Ford Hall (Willamette University)

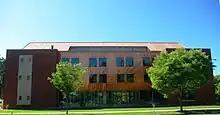
North side of Ford Hall

Designed by Hennebery Eddy Architects, the structure is adjacent to Gatke Hall and across state street from the Oregon State Capitol. Ford was the first new academic hall on campus since 1996 when the Olin Science Center was completed. School officials hoped to use the project to draw more students to that section of the campus, which was previously underutilized, as well as to incorporate many environmentally friendly features into the new building.